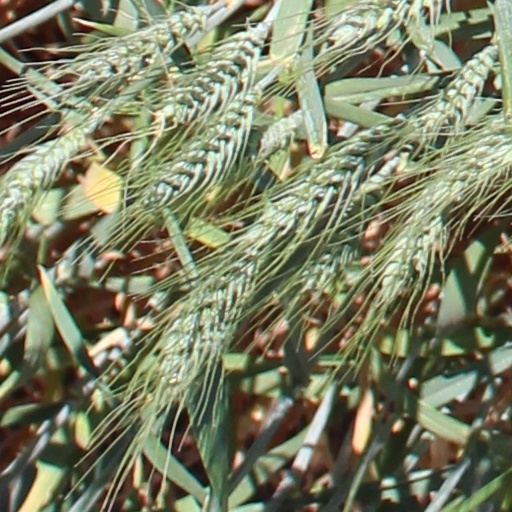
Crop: wheat